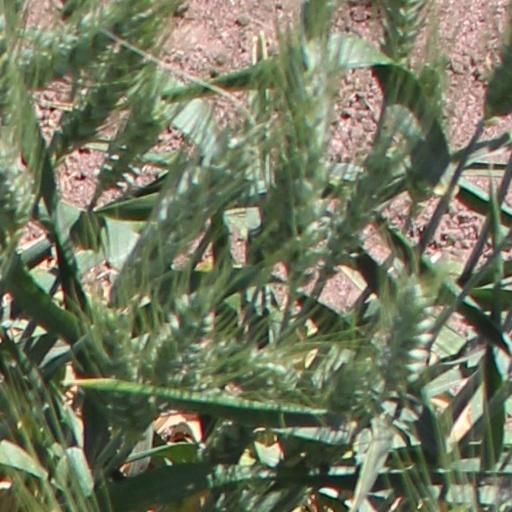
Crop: wheat